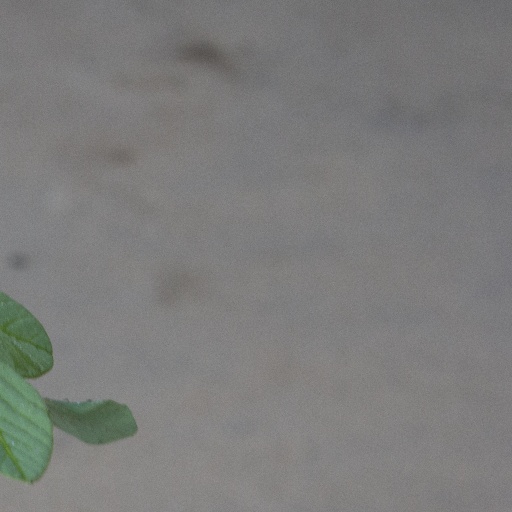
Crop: soybean